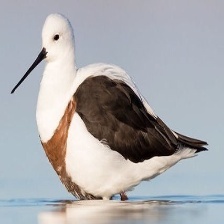
Species: BANDED STILT
Scientific name: CLADORHYNCHUS LEUCOCEPHALUS